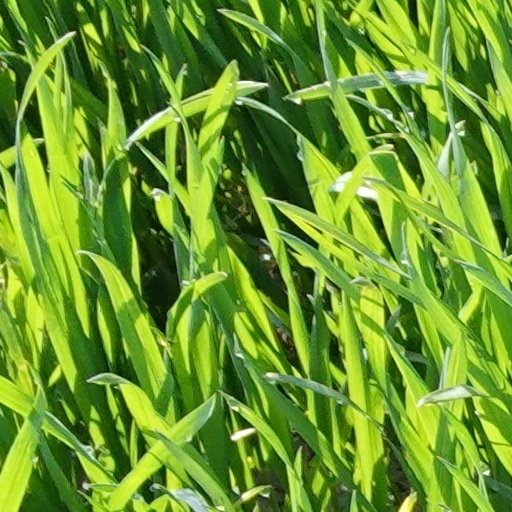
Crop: wheat